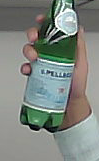
Product: sanpellegrino_water